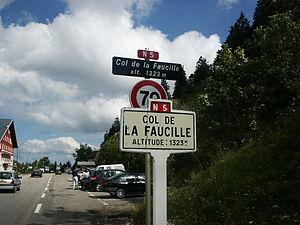
Le col de la Faucille est un col de montagne routier culminant à 1 320 m d'altitude dans le massif du Jura. Il doit son nom à sa silhouette en forme de faucille lorsqu'il est vu depuis son versant lémanique.
La liste des sites classés de l'Ain présente les sites naturels classés du département de l'Ain. Au 1ᵉʳ janvier 2020, ils sont au nombre de 31.